Rockland County, New York

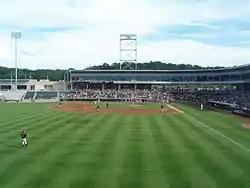
Clover Stadium, home of the New York Boulders

On July 10, 2024, Ken Zebrowski resigned his elected position in the New York State Assembly 96th District six months before he was to leave Albany for good.